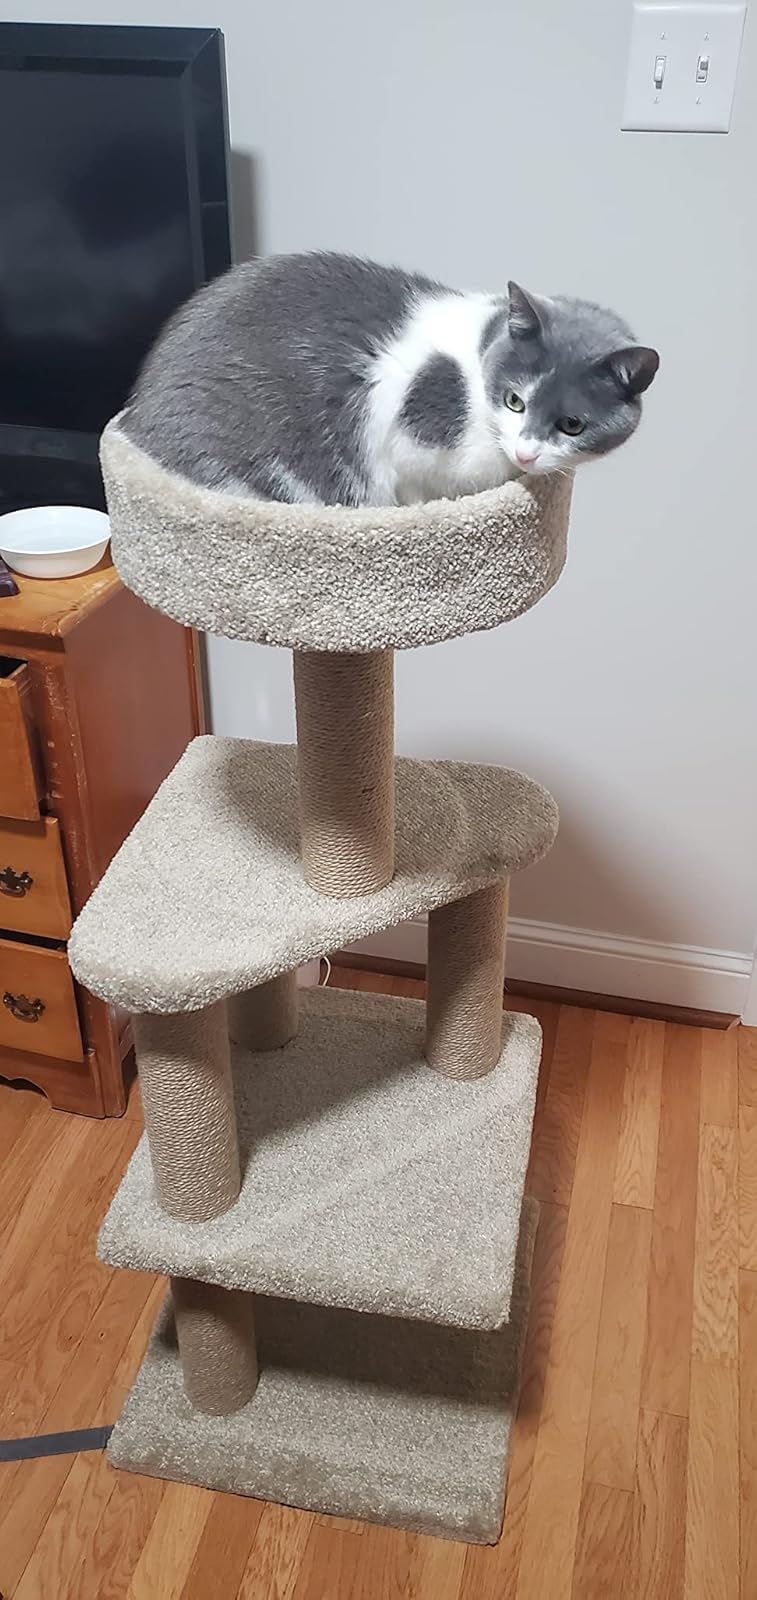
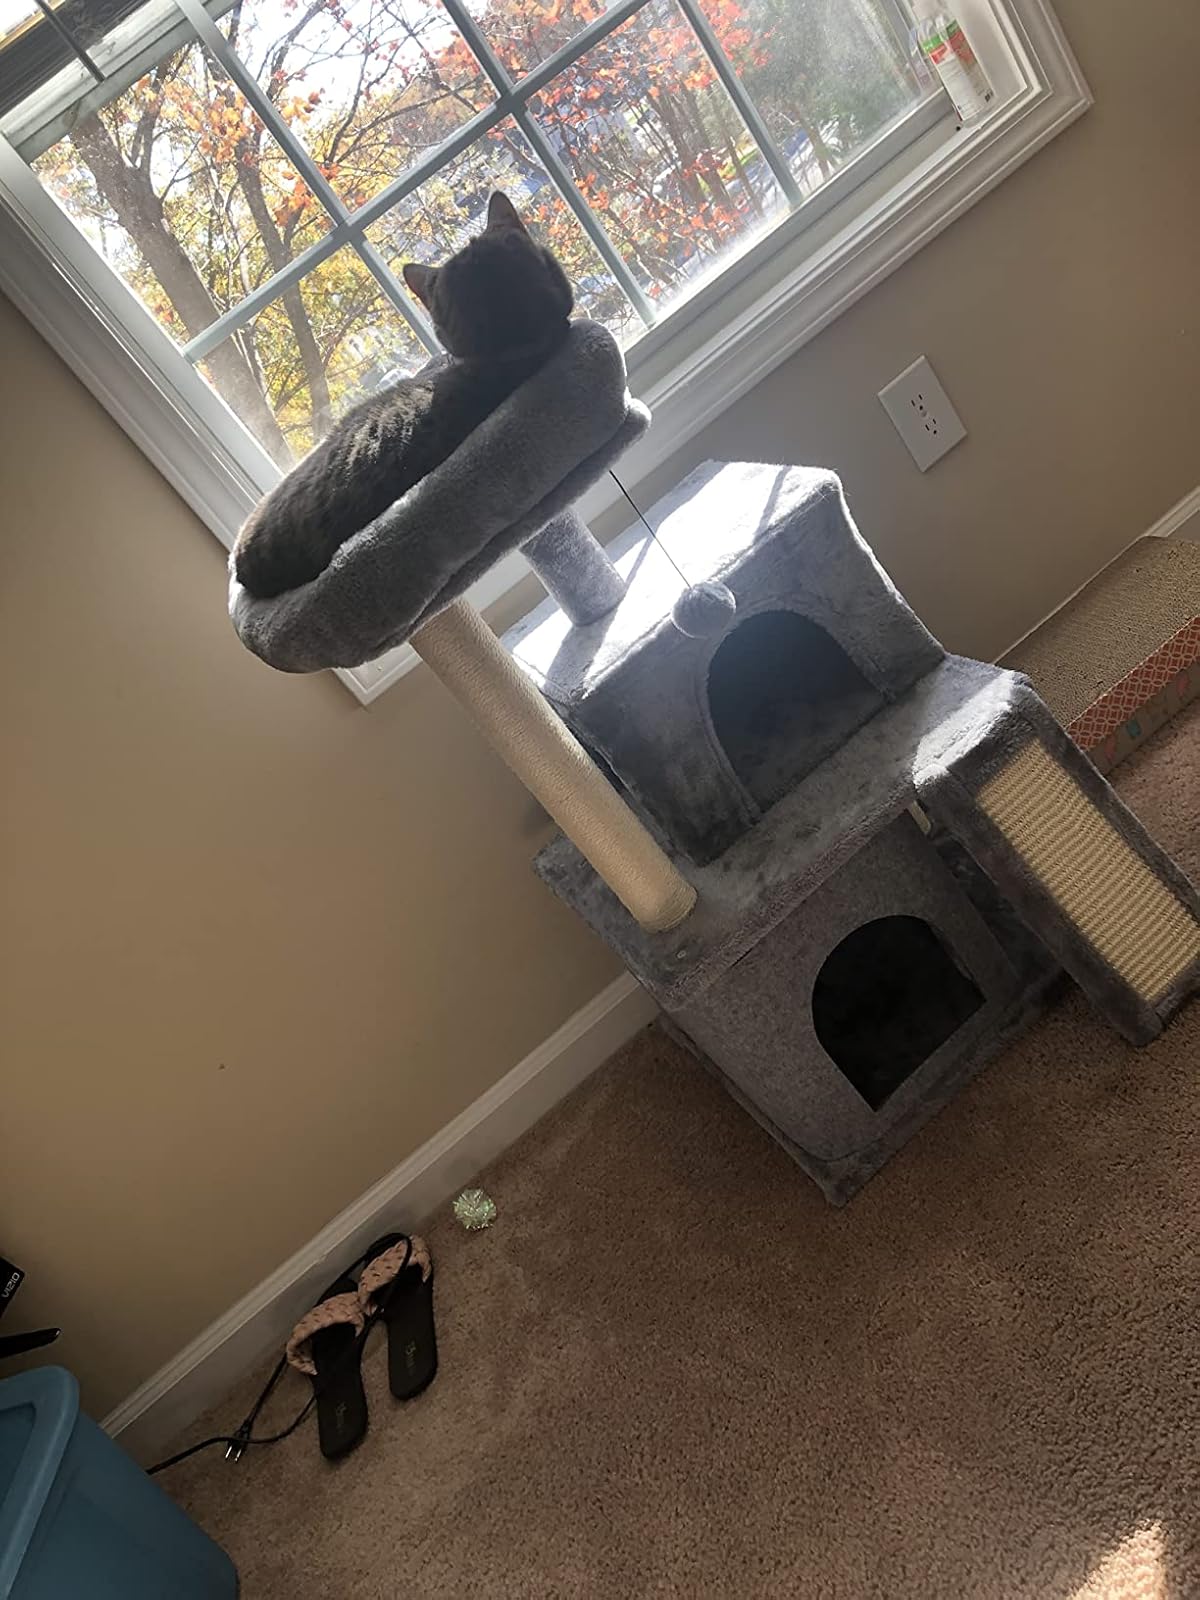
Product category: items_cat tree
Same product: no